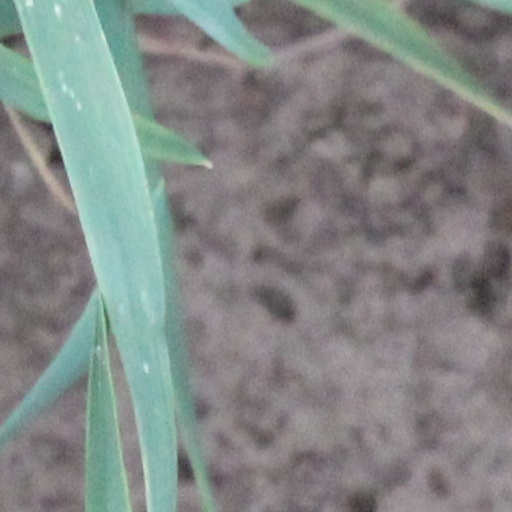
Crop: wheat